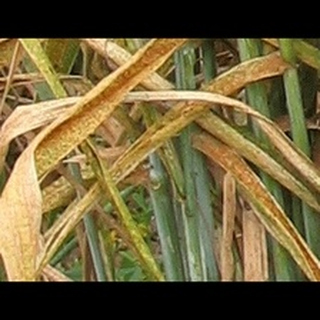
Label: wheat_brown_rust